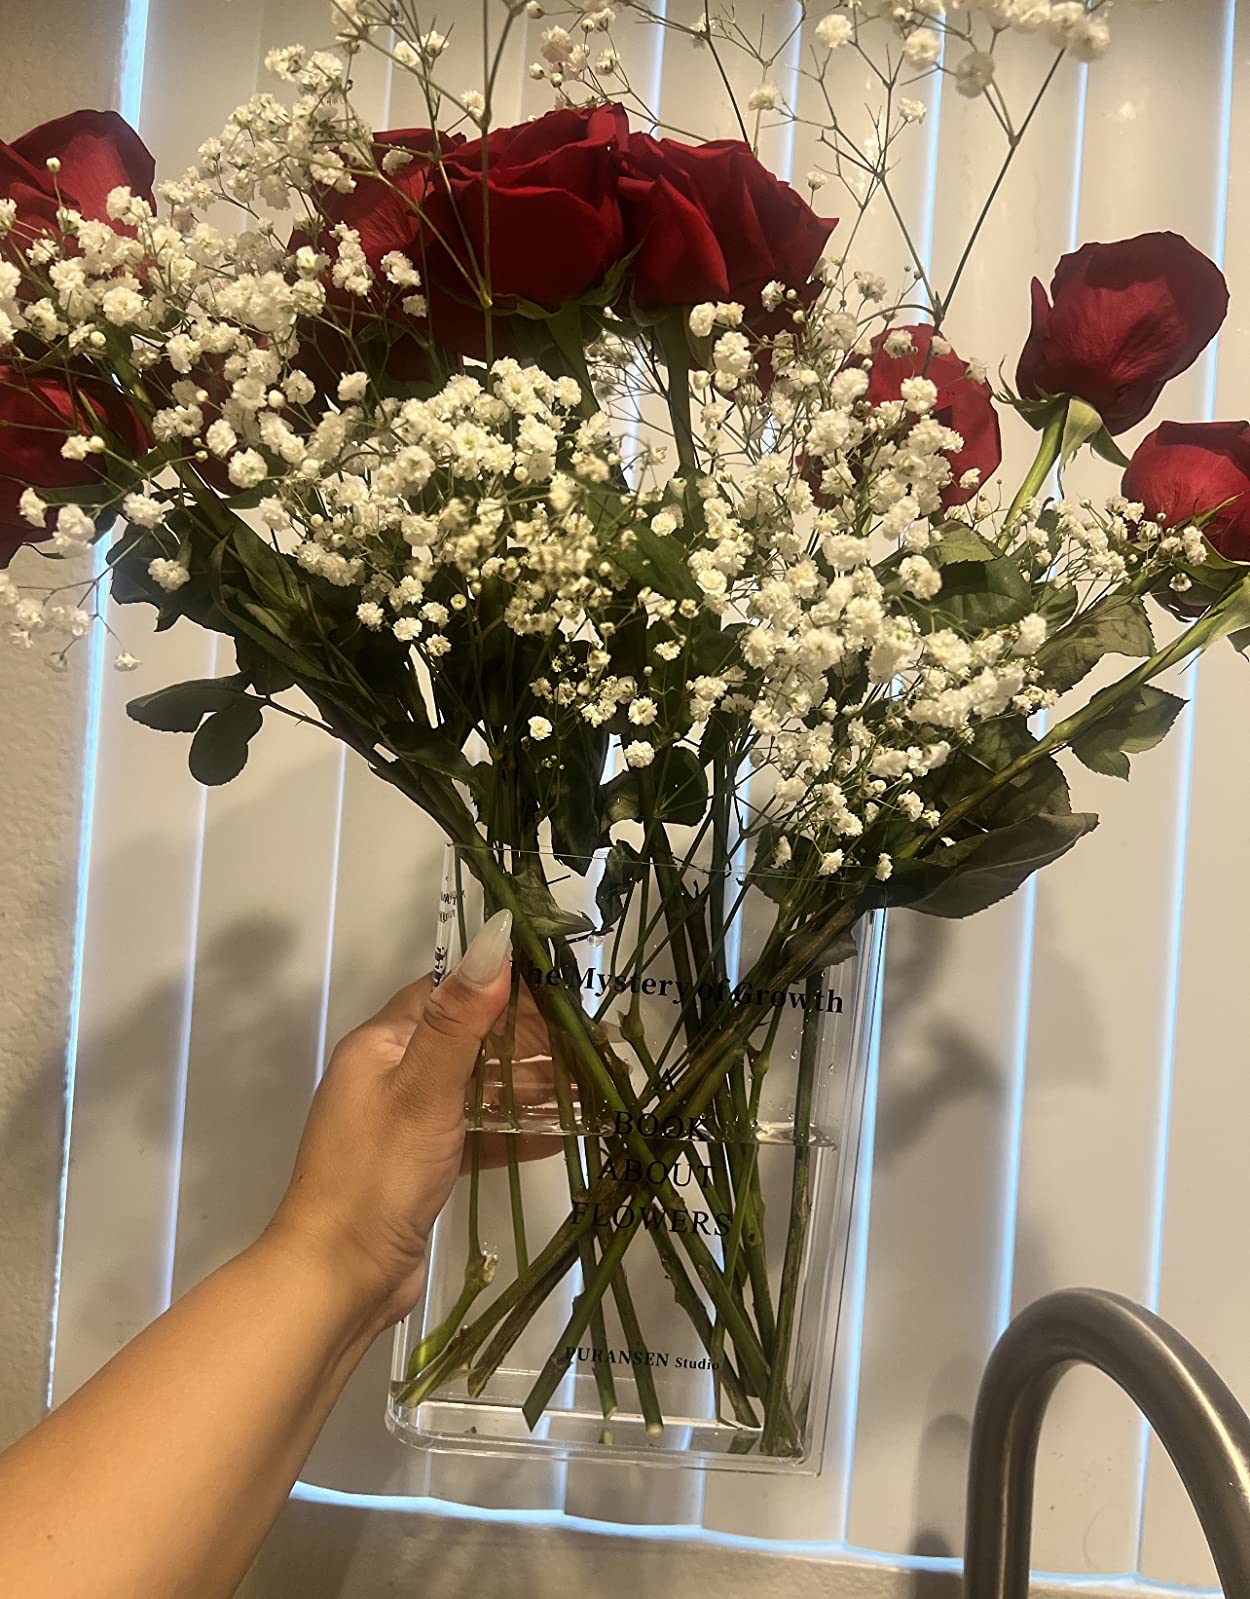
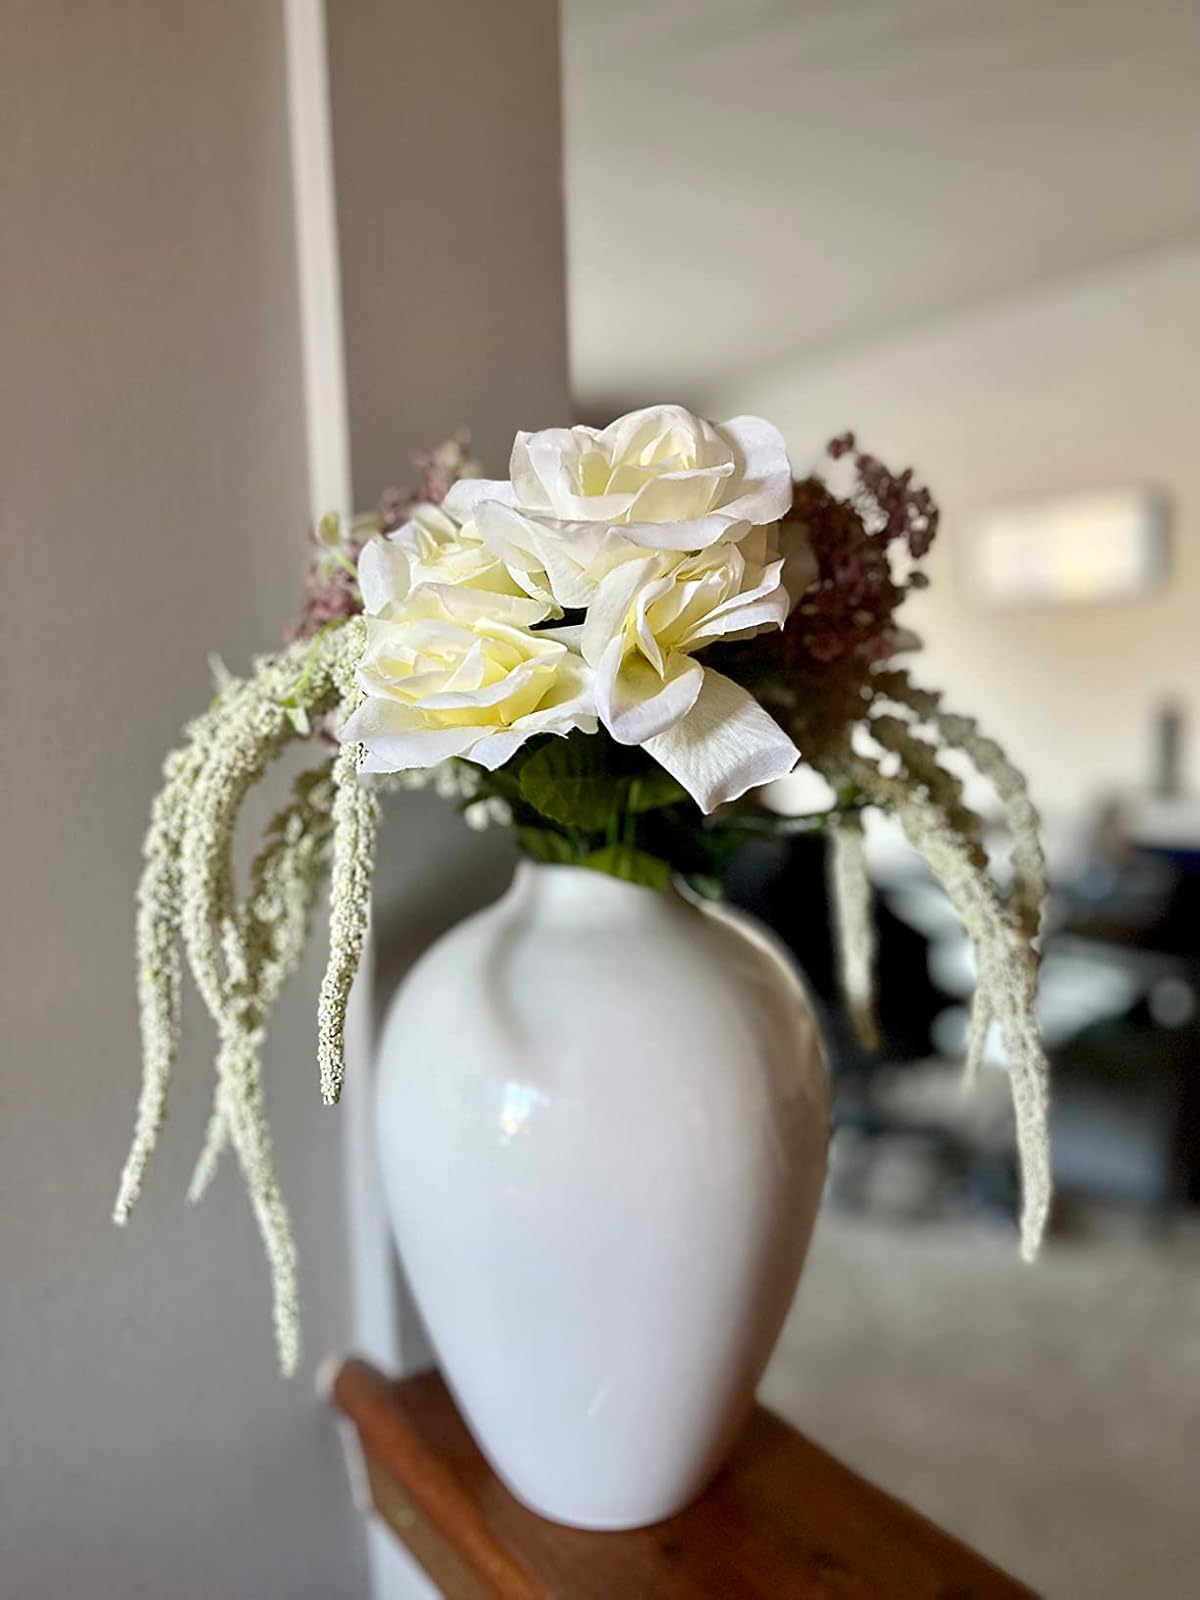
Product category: vase
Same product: no